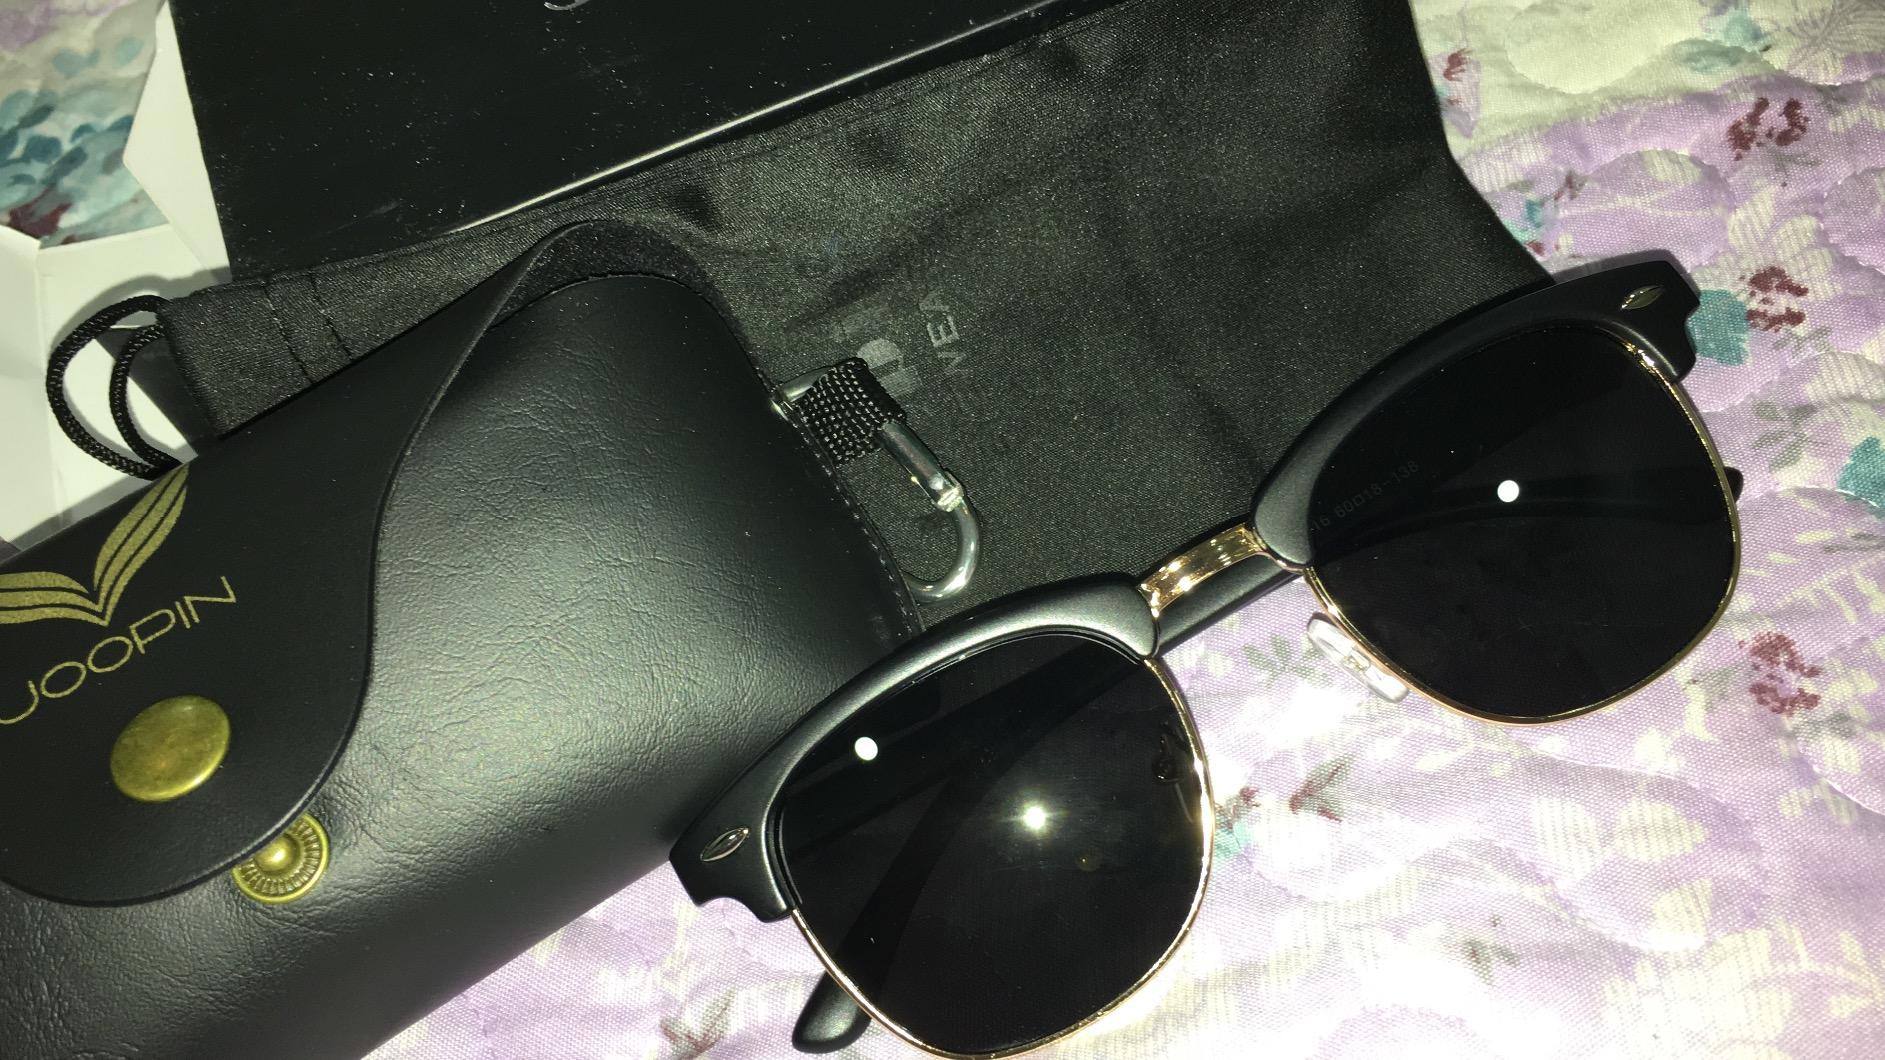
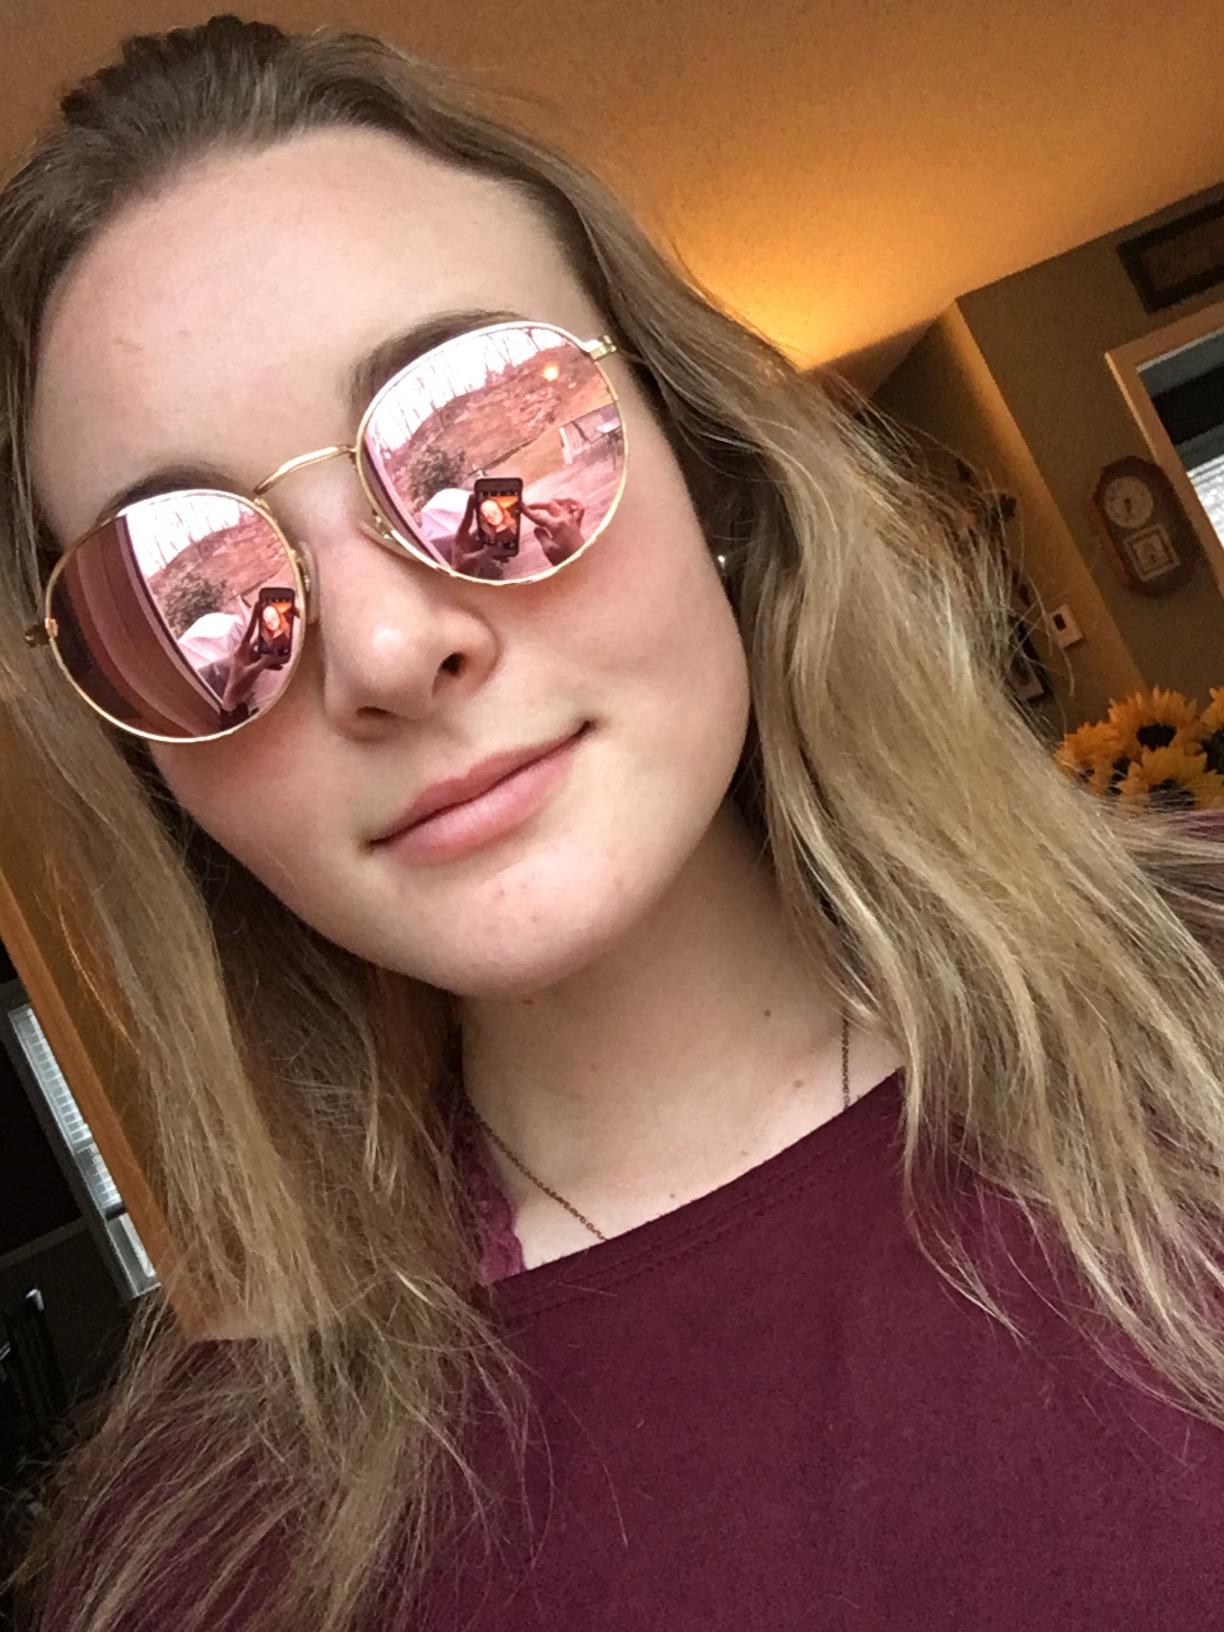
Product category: accessories_sunglasses
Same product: no